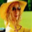
Label: woman